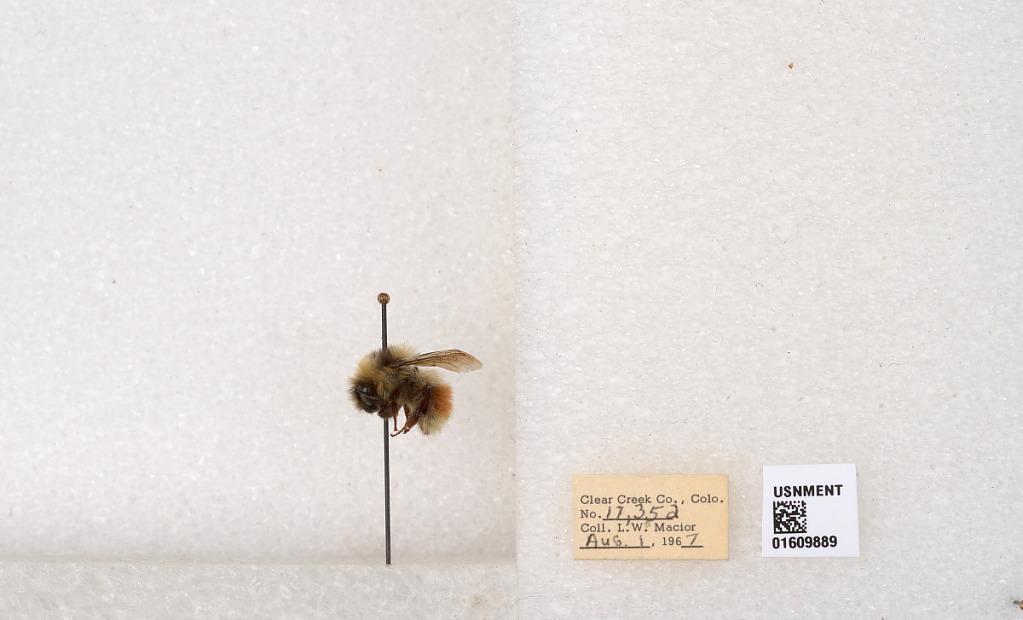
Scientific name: Bombus (Pyrobombus) sylvicola Kirby
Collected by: L. Macior
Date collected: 1967-8-1
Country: United States
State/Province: Colorado
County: Clear Creek
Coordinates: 39.6856, -105.645